VMF-132

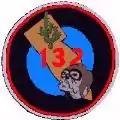
VMTB-132 Insignia

Marine Fighting Squadron 132 (VMF-132) was a fighter squadron in the United States Marine Corps. The squadron, also known as "The Crying Red Asses", fought in World War II as a dive bomber unit during the Battle of Guadalcanal as part of the Cactus Air Force and later fought in the Central Solomon Islands. The squadron was decommissioned shortly after the end of the war but was reactivated in the Marine Air Reserve flying out of Floyd Bennett Field in Brooklyn, New York. They were again decommissioned sometime after 1958.